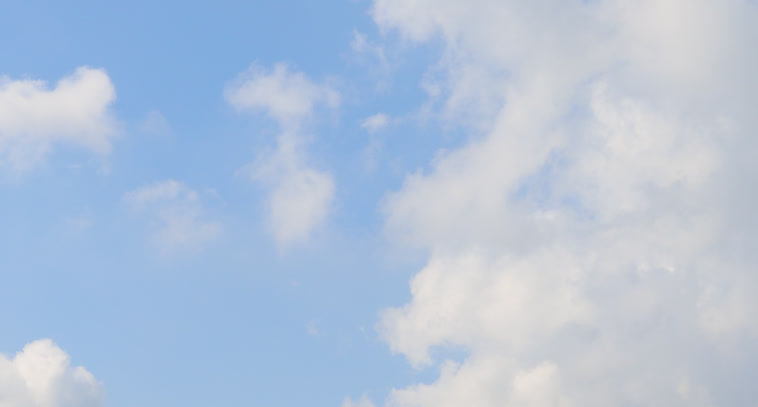
Cloud type: Cumulus